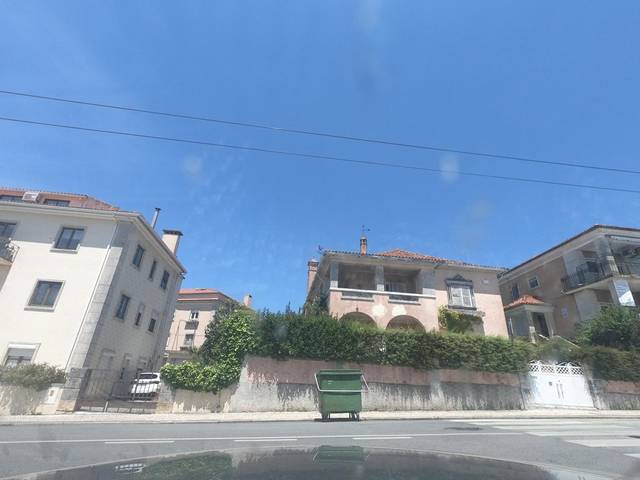
Region: Portugal
Coordinates: 40.213, -8.419